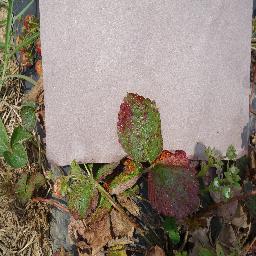
Label: Strawberry___Leaf_scorch